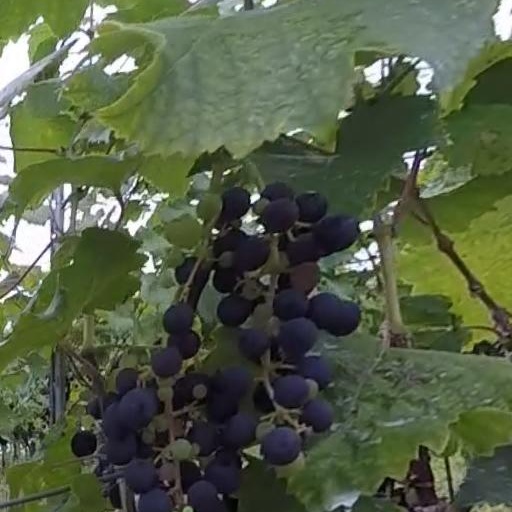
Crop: grape